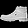
Label: Ankle boot